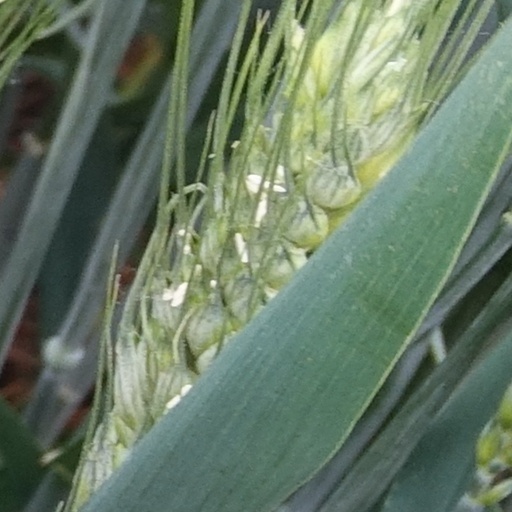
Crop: wheat